History of Bihar

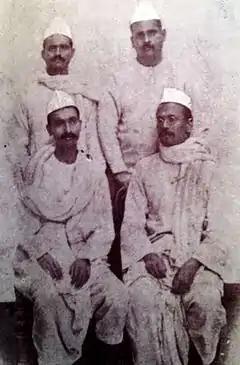
(Sitting L to R) "Deshratna" Dr.Rajendra Prasad and "Bihar Vibhuti" Anugrah Narayan Sinha during Mahatma Gandhi's 1917 Champaran Satyagraha

After the Battle of Buxar, 1764, which was fought in Buxar, hardly 115 km from Patna, the Mughals as well as the Nawabs of Bengal lost effective control over the territories then constituting the province of Bengal, which currently comprises Bangladesh and the Indian states of West Bengal, Bihar, Jharkhand, Odisha. The British East India Company was accorded the diwani rights, that is, the right to administer the collection and management of revenues of the province of Bengal, and parts of Oudh, currently comprising a large part of Uttar Pradesh. The Diwani rights were legally granted by Shah Alam, who was then the sovereign Mughal emperor of India. During the rule of the British East India Company in Bihar, Patna emerged as one of the most important commercial and trading centres of eastern India, preceded only by Kolkata.